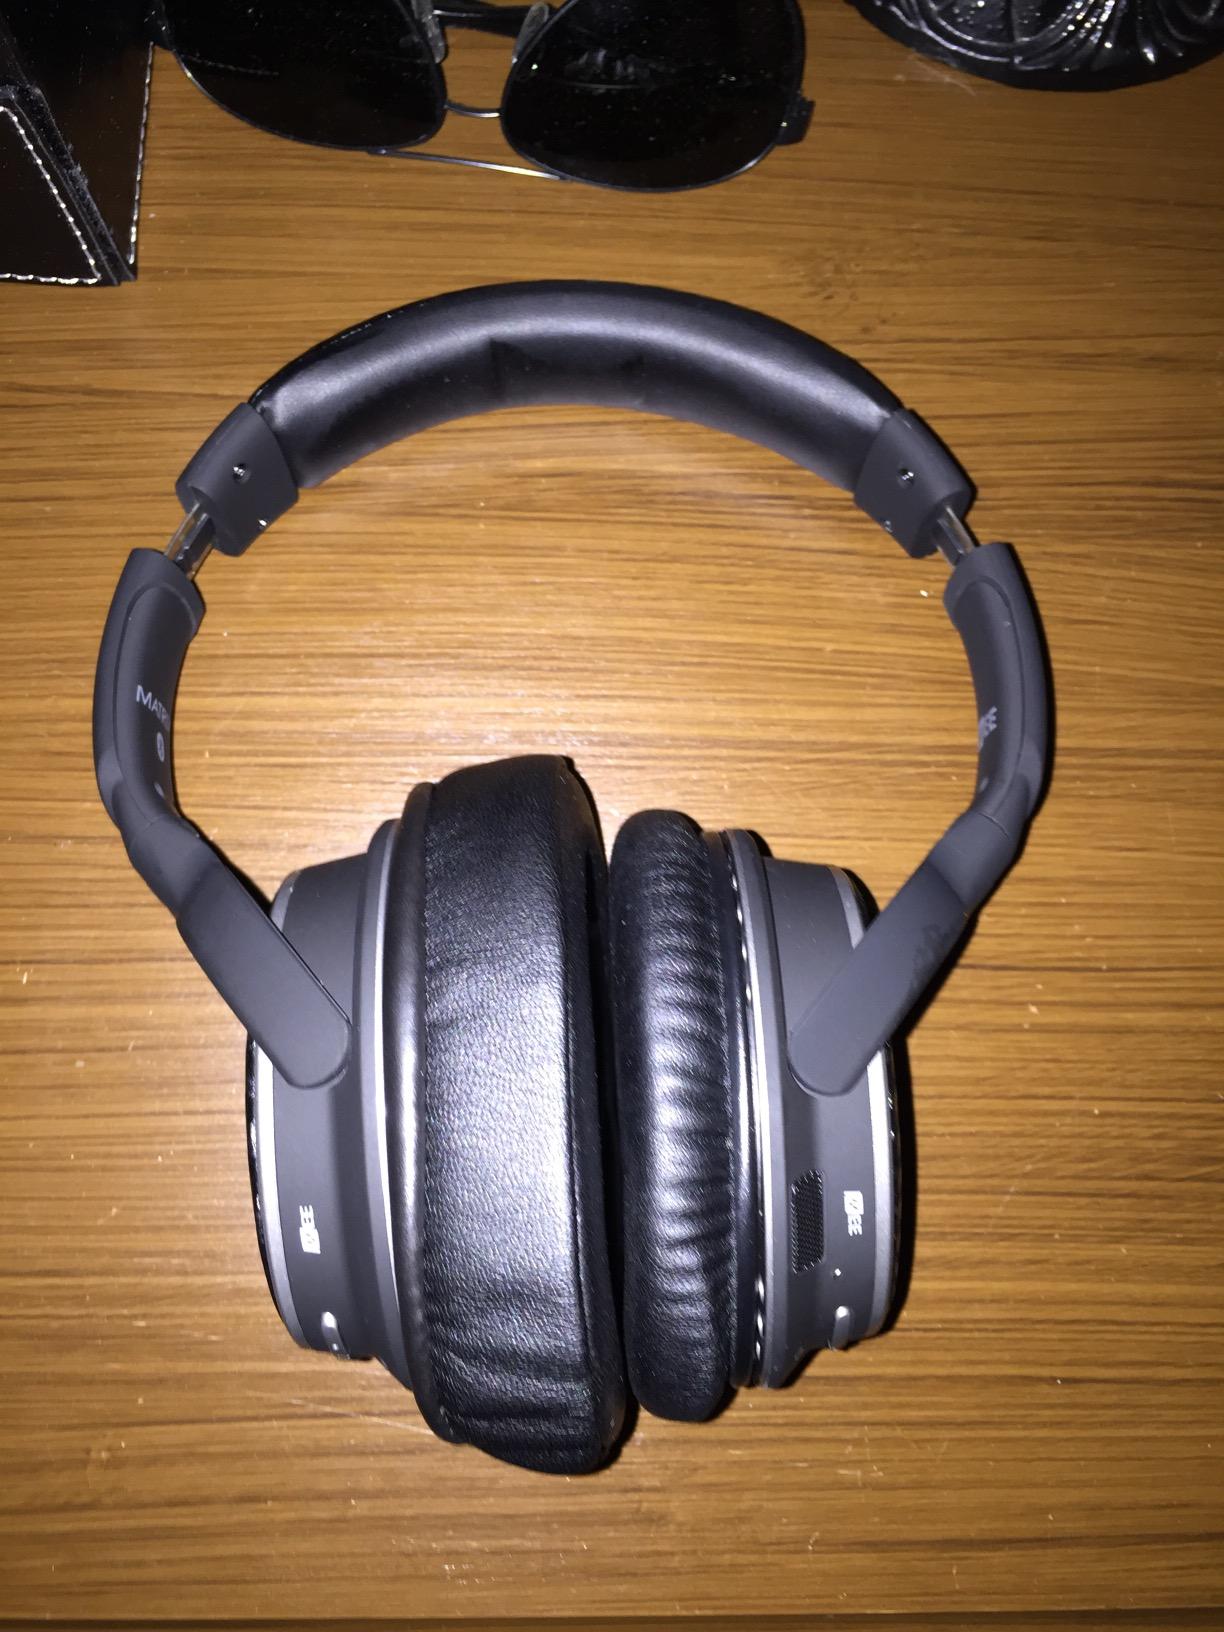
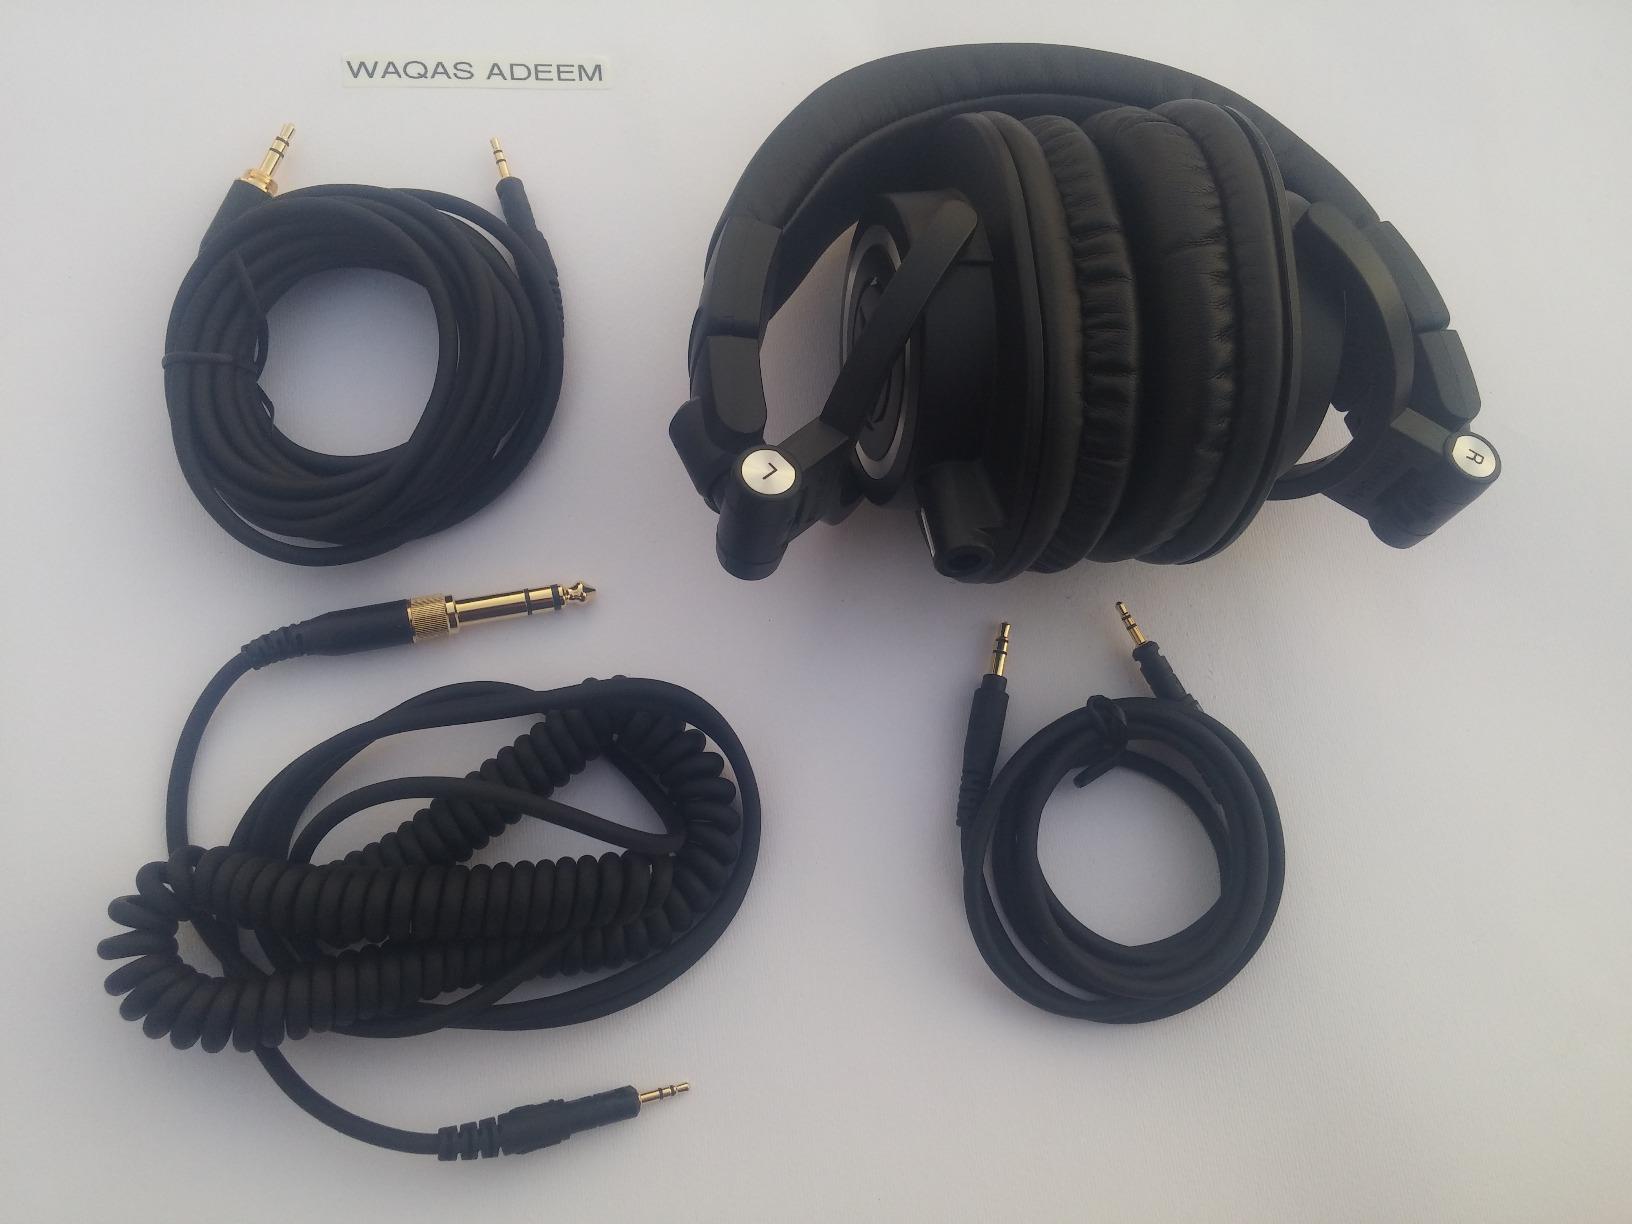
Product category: headphones
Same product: no